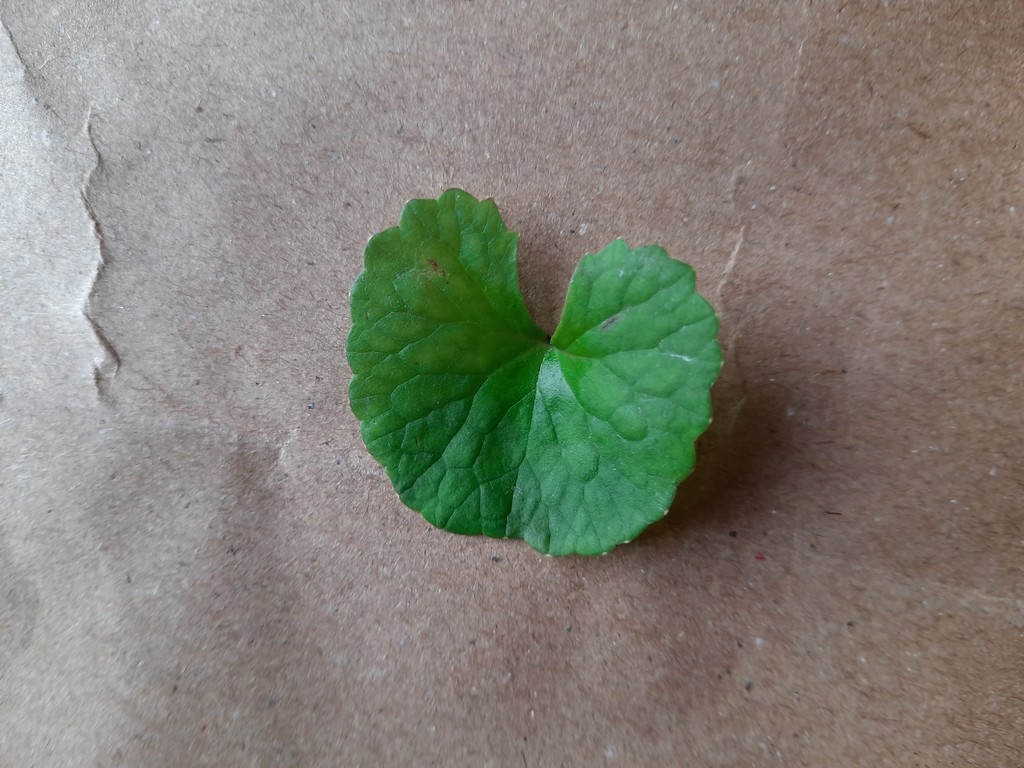
Label: Healthy